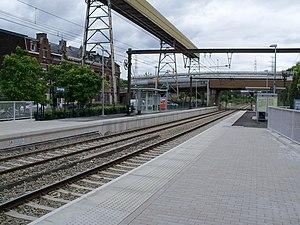
Gare de Seraing, Belgique
La gare de Seraing est une halte ferroviaire belge de la ligne 125A, de Liège à Flémalle-Haute, située à Seraing en province de Liège.